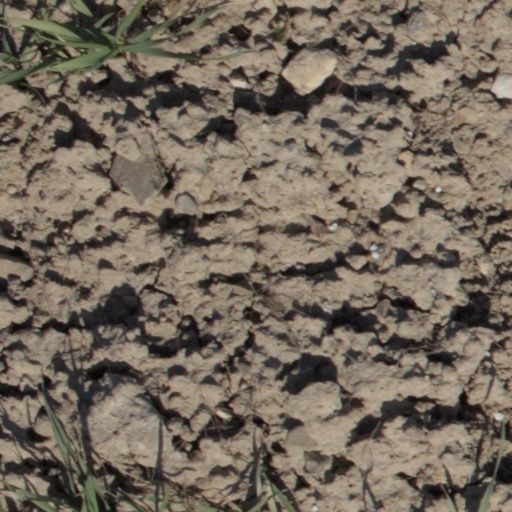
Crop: wheat